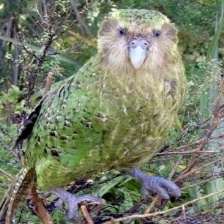
Species: KAKAPO
Scientific name: STRIGOPS HABROPTILUS